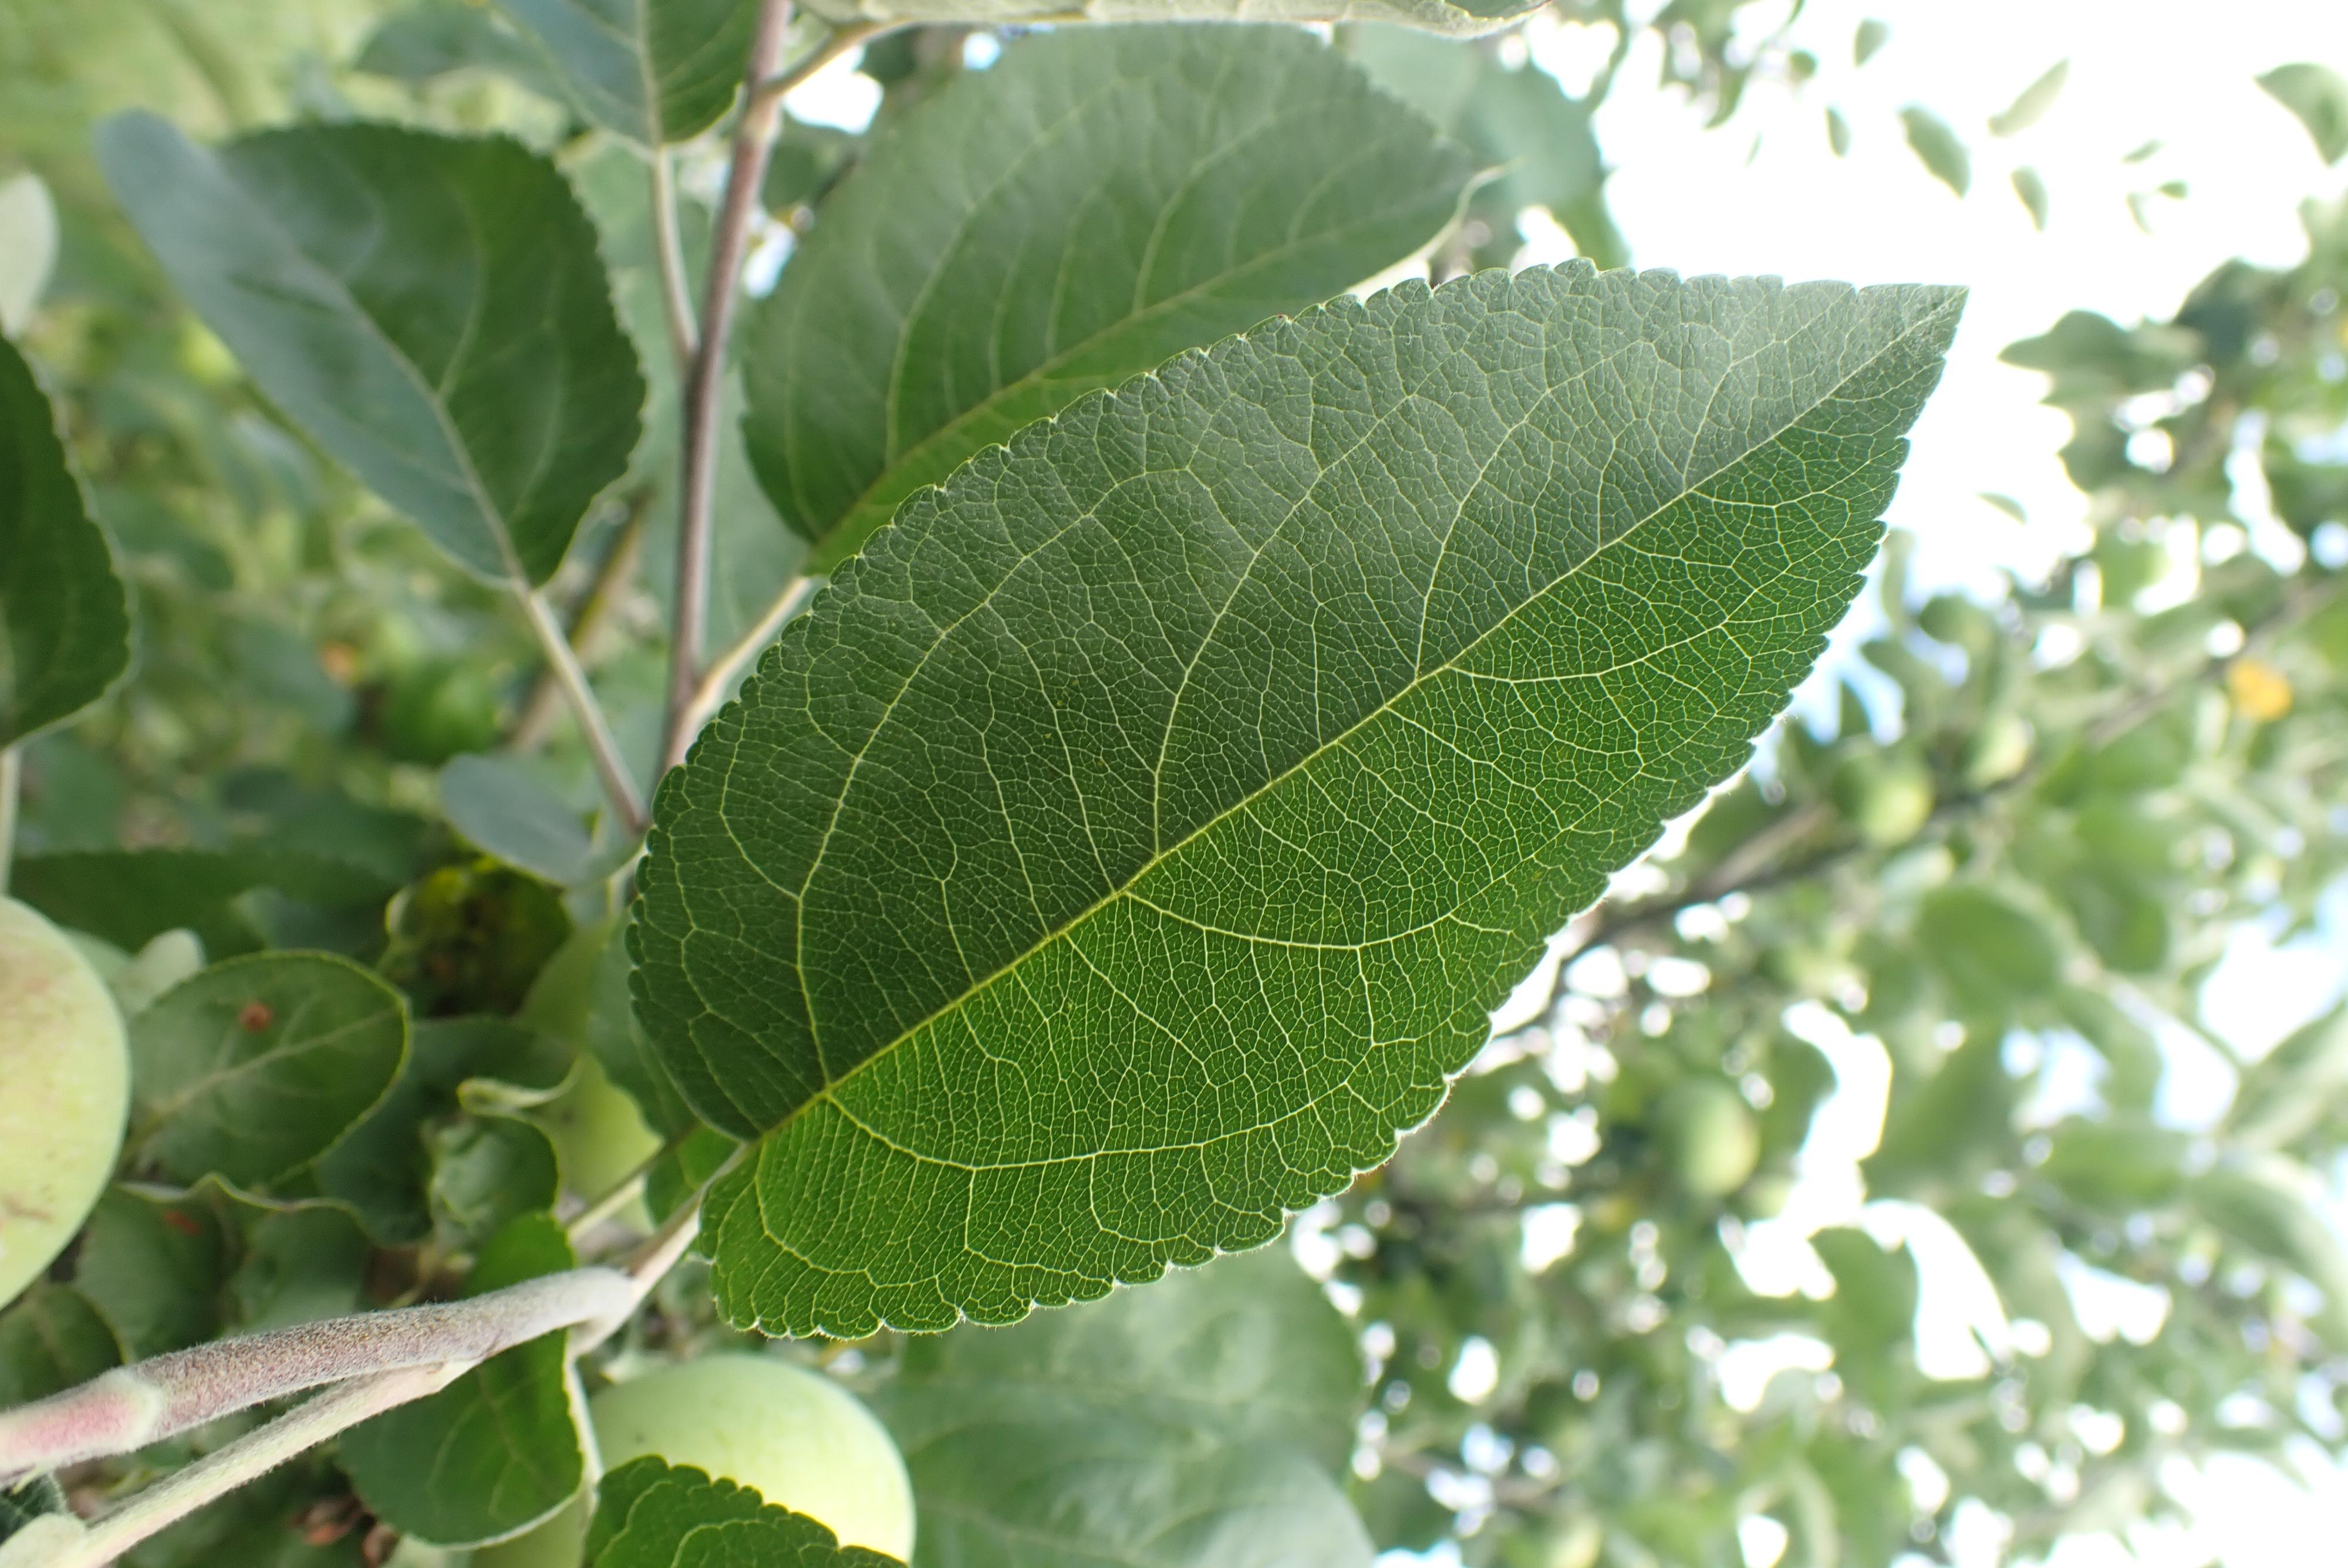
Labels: healthy